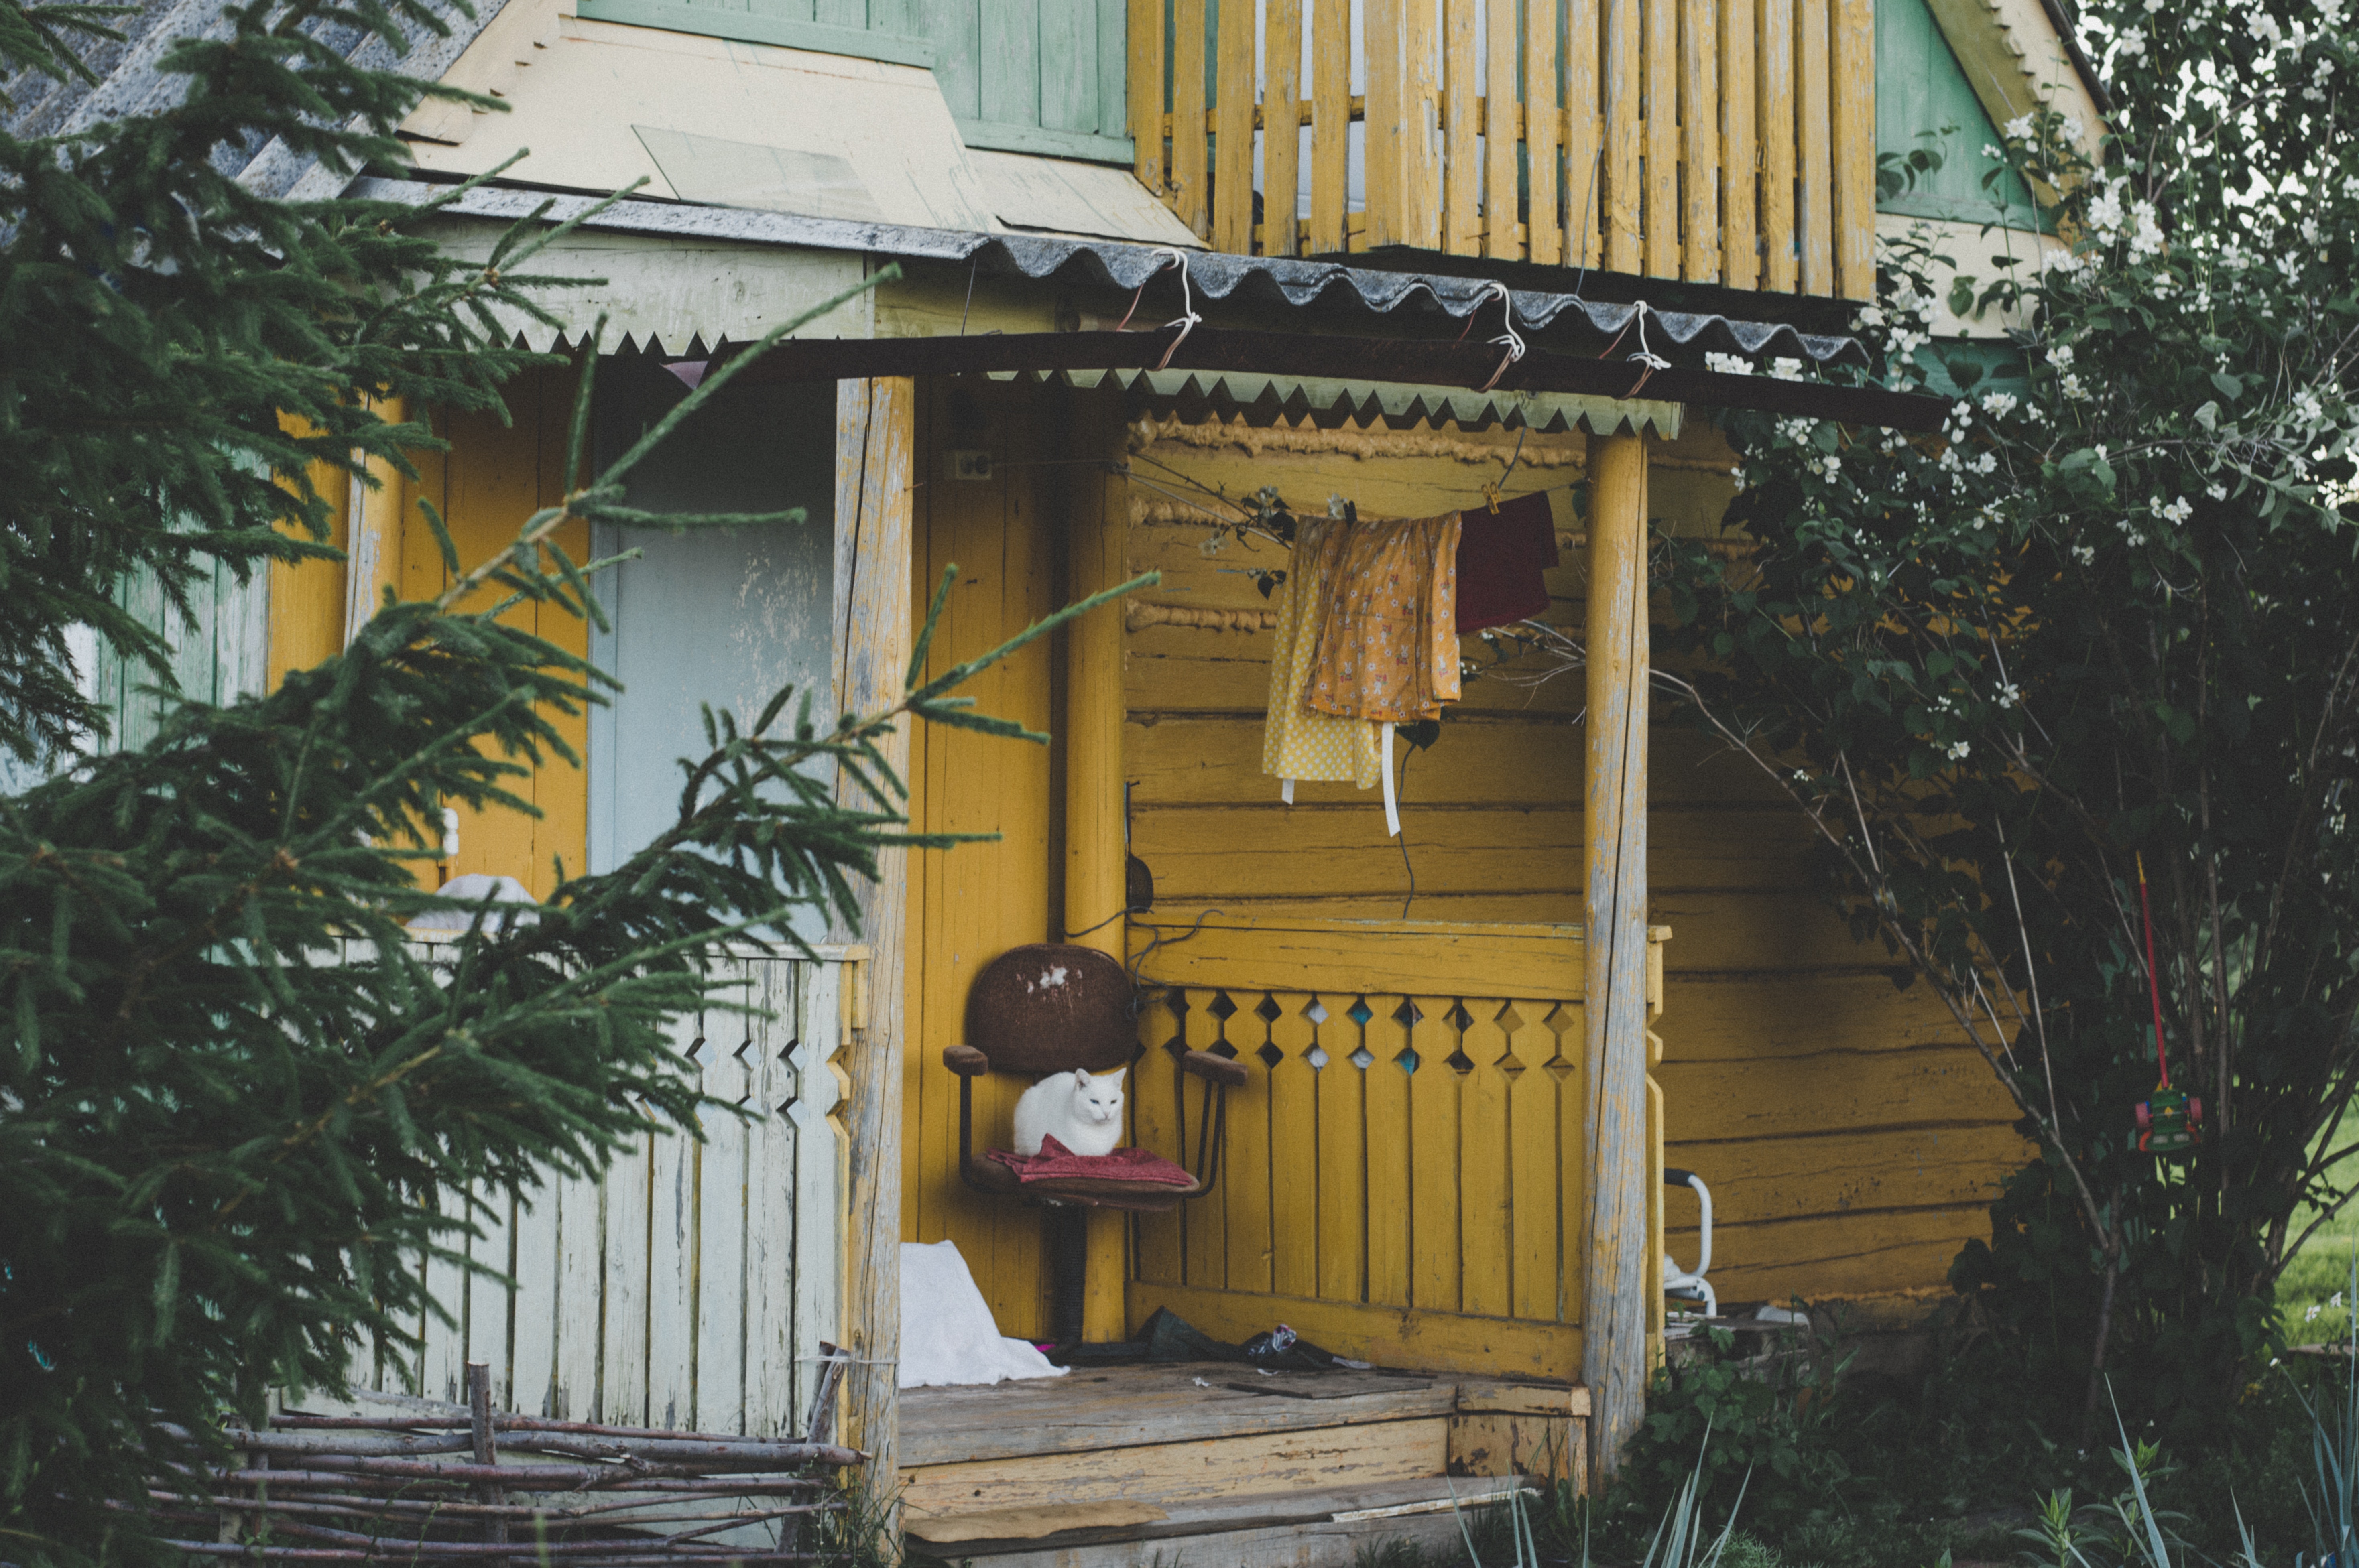
house, shed, building